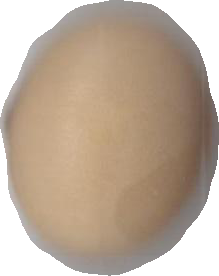
Variety: Anjasmoro